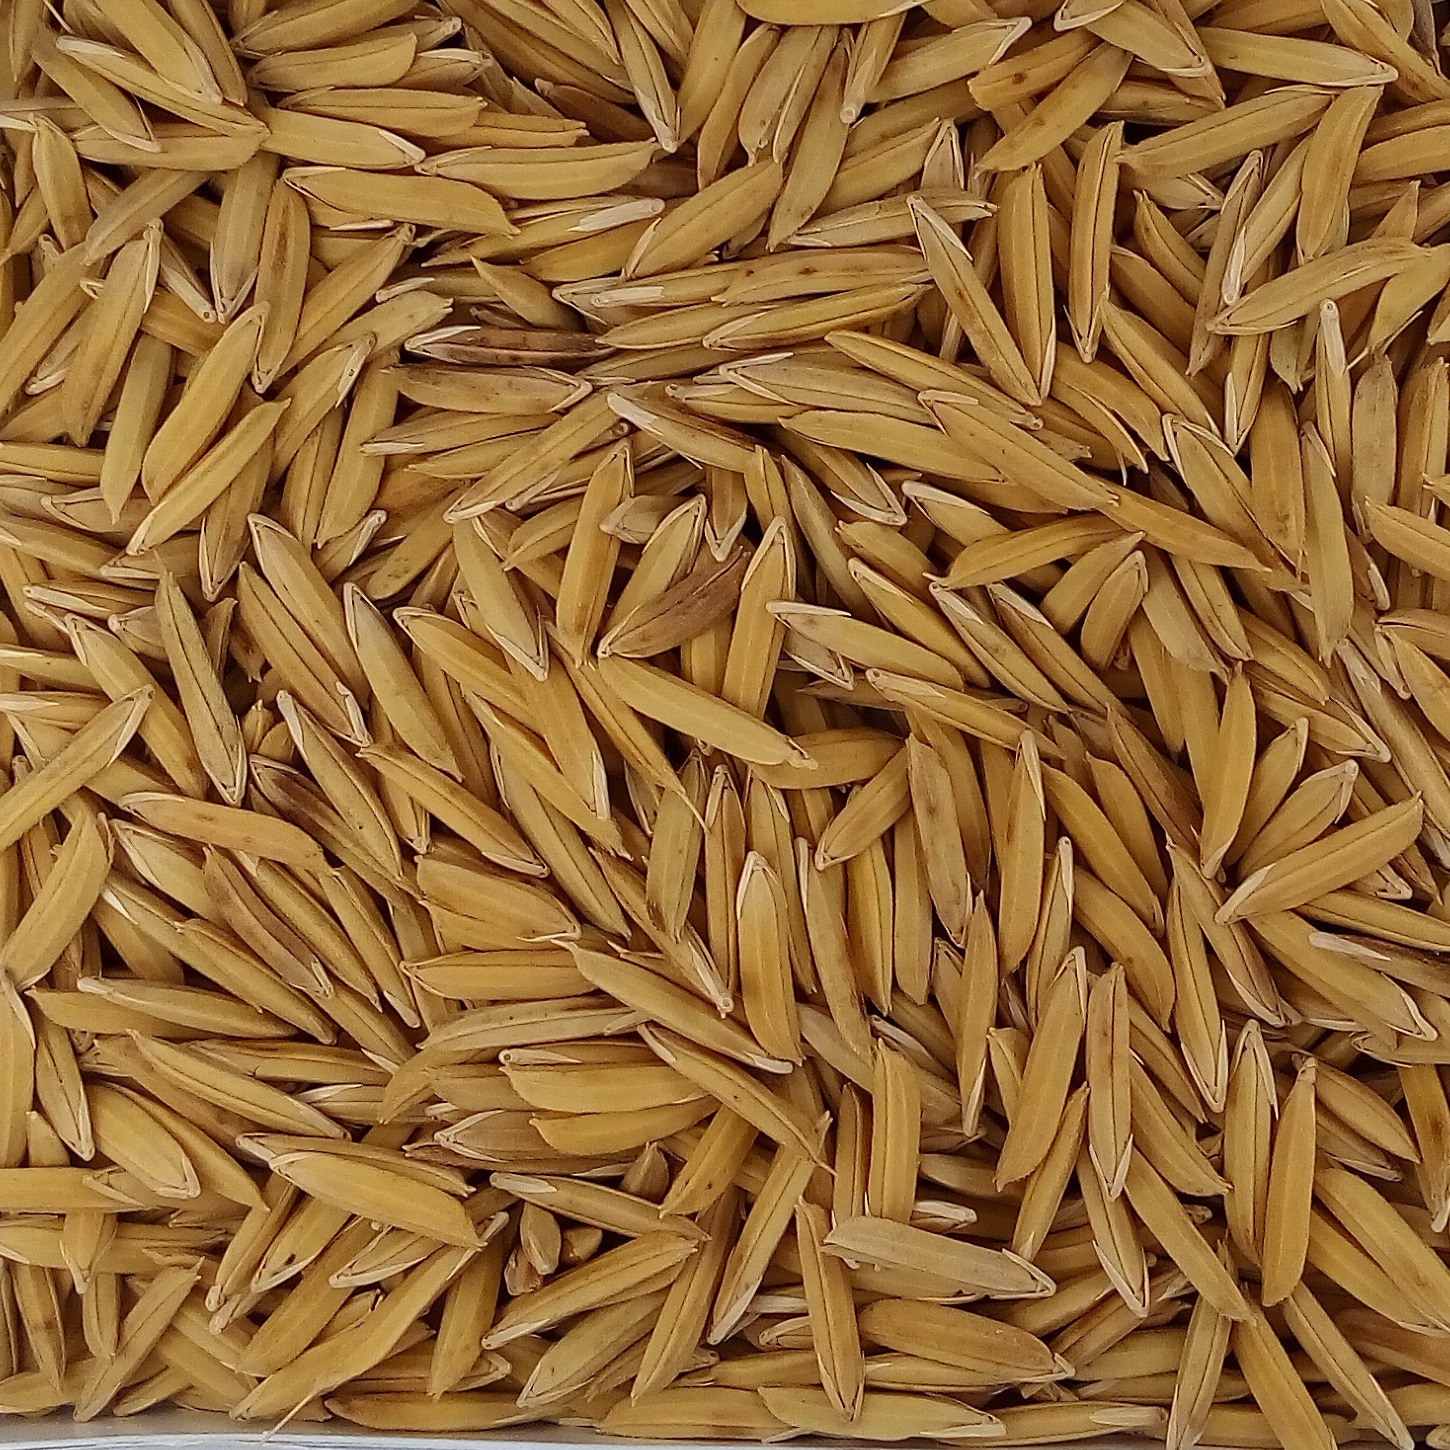
Rice seed variety: 1121